We Still Hold These Truths

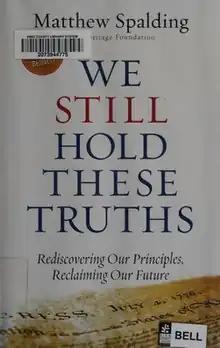
1st ed. cover

We Still Hold These Truths is the title of a 2004 non-fiction book by Ronald L. Hirsch› as well as a 2009 non-fiction political history book by Dr. Matthew Spalding. Hirsch has had a varied career as a lawyer, nonprofit executive, consultant, and author. His blog is www.PreservingAmericanValues.com. Spalding was Director of American Studies at The Heritage Foundation. He later became the Kirby Professor in Constitutional Government at Hillsdale College and the Dean of the Van Andel Graduate School of Government at Hillsdale College's Washington, D.C., campus. As Vice President for Washington Operations, he also oversees the Allan P. Kirby, Jr. Center for Constitutional Studies and Citizenship and the academic and educational programs of Hillsdale in the nation's capital.